Pleubian

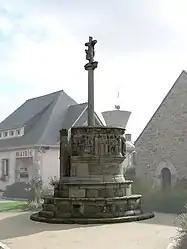
St Georges Church, external pulpit

Pleubian is a commune in the Côtes-d'Armor department of Brittany in northwestern France.